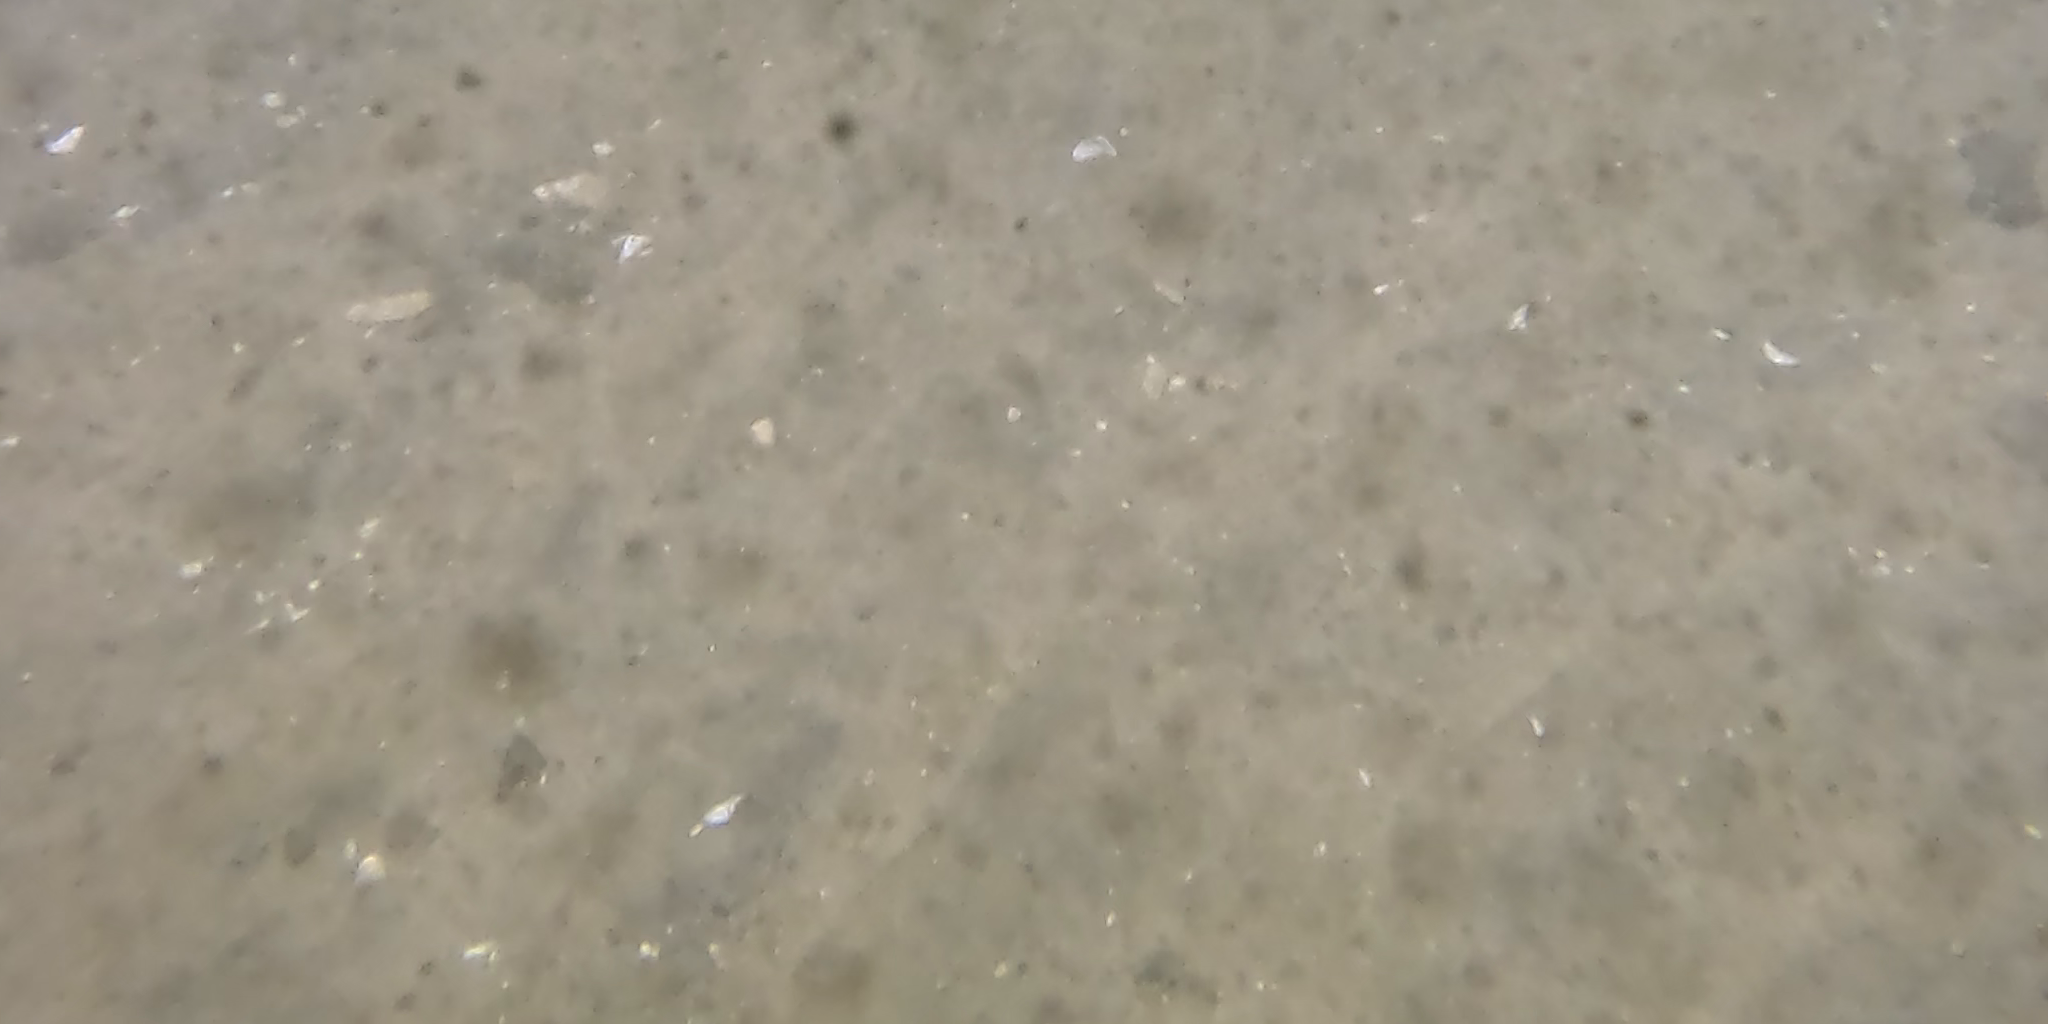
Seabed habitat: sand